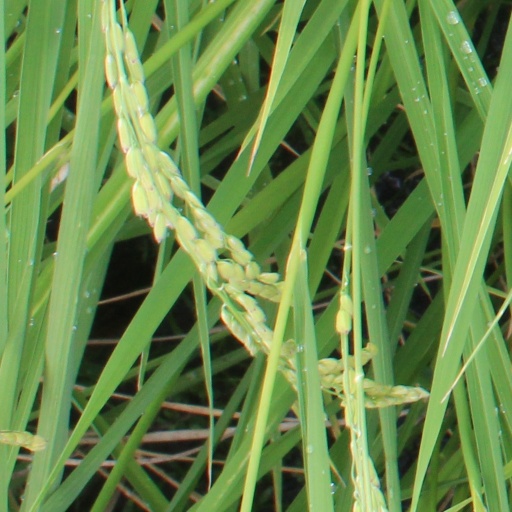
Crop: rice